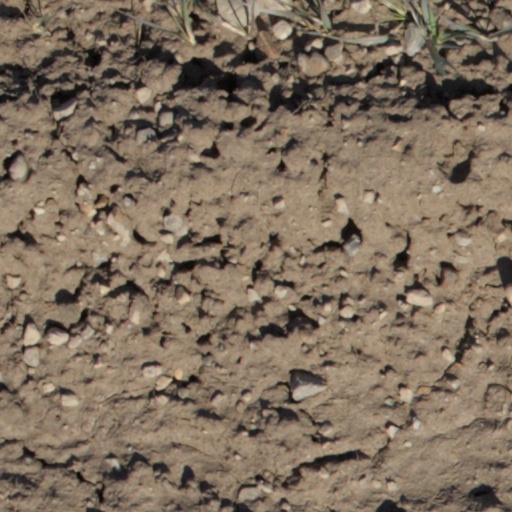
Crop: wheat